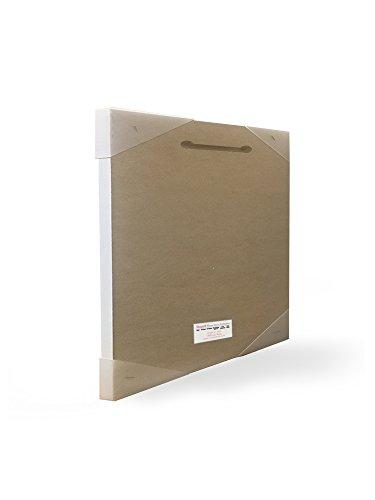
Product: The Kids Room by Stupell "Imagine, Smile, Dream Big" Wall Plaque Art
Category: Baby Products | Nursery | Décor | Wall Décor | Wall Plaques
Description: Design By Susan Newberry Designs.
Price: $22.38
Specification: ProductDimensions:10x15x0.5inches|ItemWeight:2pounds|ShippingWeight:2.4pounds(Viewshippingratesandpolicies)|Manufacturer:StupellIndustries|ASIN:B01E0699M4|Itemmodelnumber:brp-1732_wd_10x15